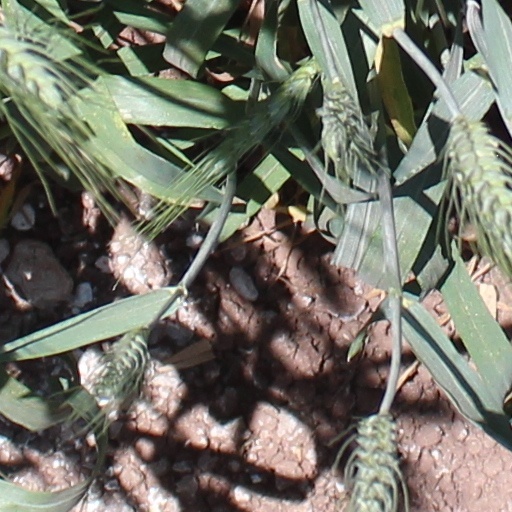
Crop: wheat